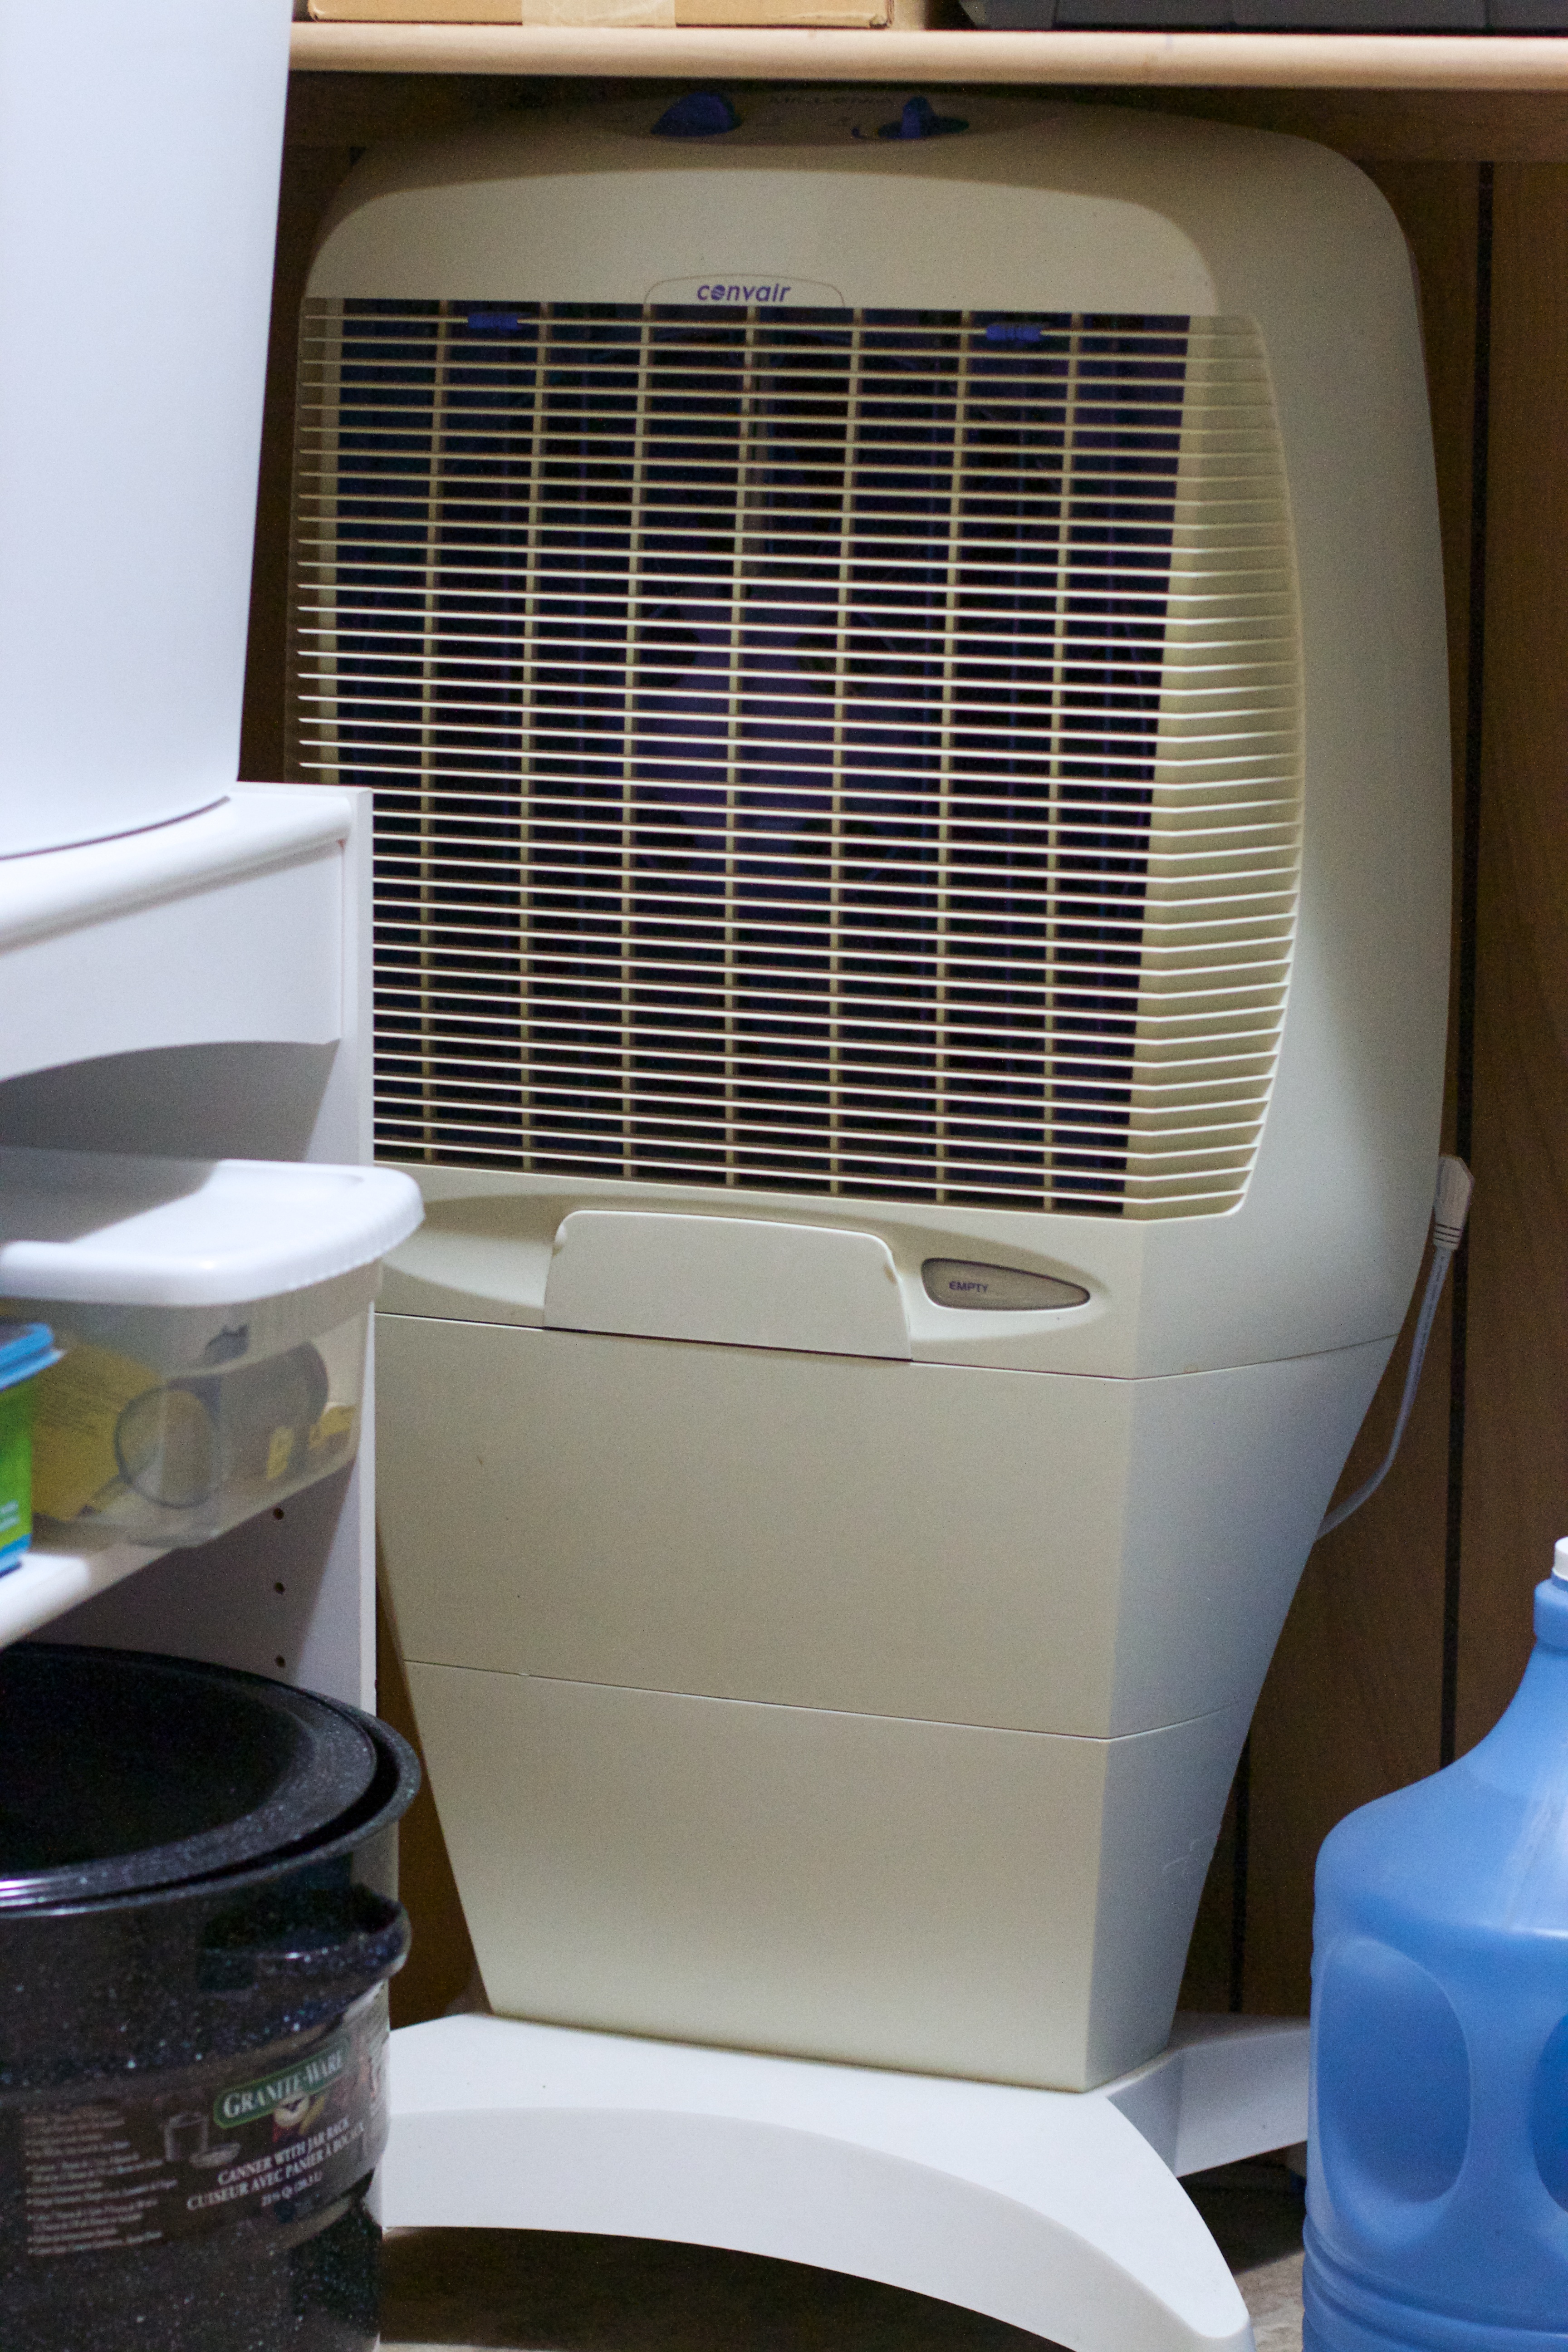
room, interior design, product, window covering